Brig

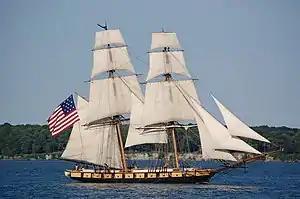
The snow brig Niagara

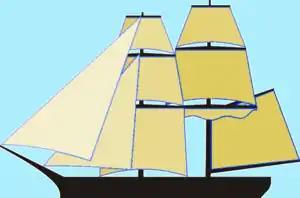
A typical brig sail plan

In sailing, a full-rigged "brig" is a vessel with two square rigged masts (fore and main). The main mast of a brig is the aft one. To improve maneuverability, the mainmast carries a (gaff rigged) fore-and-aft sail.